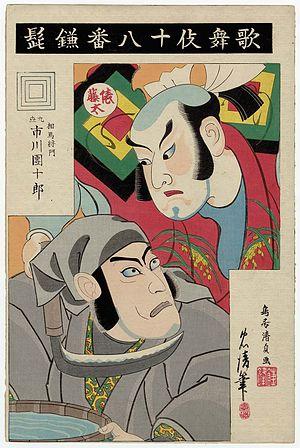
Les Kabuki Jūhachiban, ou « Dix-huit meilleures pièces kabuki », sont un recueil de pièces du répertoire kabuki fortement associées à la lignée Ichikawa Danjūrō d'acteurs depuis leurs premières. Ces œuvres, considérées comme des représentations de référence du style aragoto dans le répertoire, ont été choisies et réunies sous le titre « Les dix-huit » par l'acteur Ichikawa Danjūrō VII. Les Danjūrō continuent depuis à dominer les premiers rôles et l'impression et la production de ces pièces.